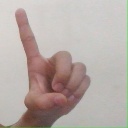
अक्षर: ड